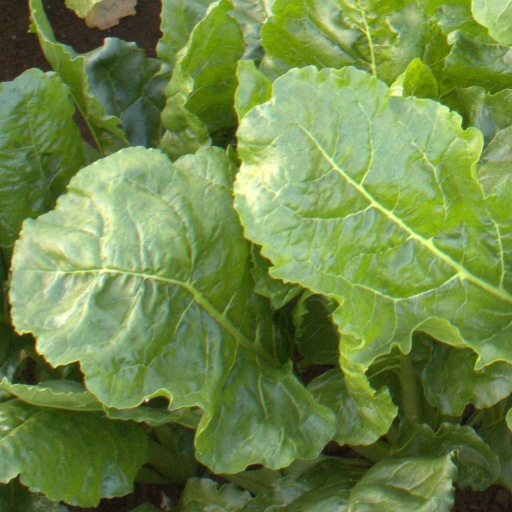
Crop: sugar beet